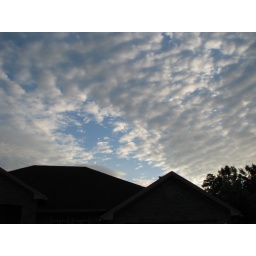
clouds over house